Pasteuria ramosa

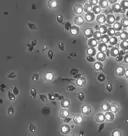
Endospores of "P. ramosa"

"P. ramosa" is an obligate pathogen and it can only grow inside its host. Transmission between hosts takes place through the endospore stage, and is strictly horizontal. These endospores are highly resistant to different environmental stresses, including freezing temperatures, and can remain in the environment for decades without any deleterious effects. The infection can be explained in 5 steps: (1.) Encounter (2.) Activation (3.) Attachment (4.) Proliferation and (5.) Termination. The process starts when a "Daphnia" has ingested a spore of "P. ramosa" during filter feeding. The spore receives a signal to begin germination, and attaches to the host esophagus. The pathogen then enters the body cavity of the host by penetrating the esophagus wall. Once inside the body cavity, the bacterium begins to propagate in cauliflower like colonies. Propagation of spores is usually observed in the haemocoel and musculature. After the infection has spread throughout the host, the bacterium begins to sporulate. The spores are shed into the environment from the dead host and can remain in the sediment for decades while maintaining their infectivity. Additionally, these spores may be ingested by their immune hosts and pass through the gut of the "Daphnia" unharmed by any immune cells. This makes the spores very difficult to kill.